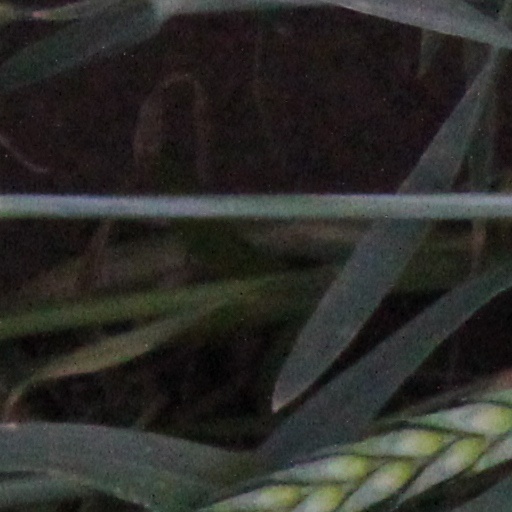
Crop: wheat